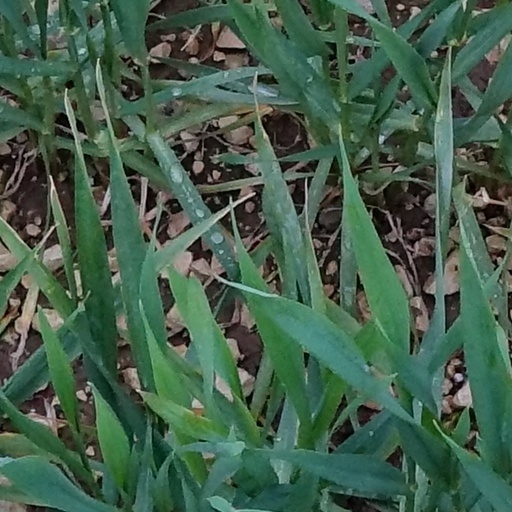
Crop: wheat